Johny Johny Yes Appa

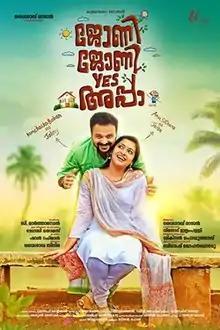

Johny Johny Yes Appa is a 2018 Indian Malayalam-language family comedy film directed by G. Marthandan, produced by Vaishak Rajan and written by Joji Thomas (debutant writer of "Vellimoonga"). It stars Kunchacko Boban and Sanoop Santhosh. The film released with a mixed reports.